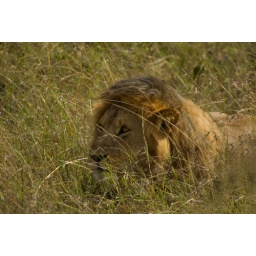
Handsome male lion in Masai Mara.